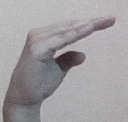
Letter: jeem